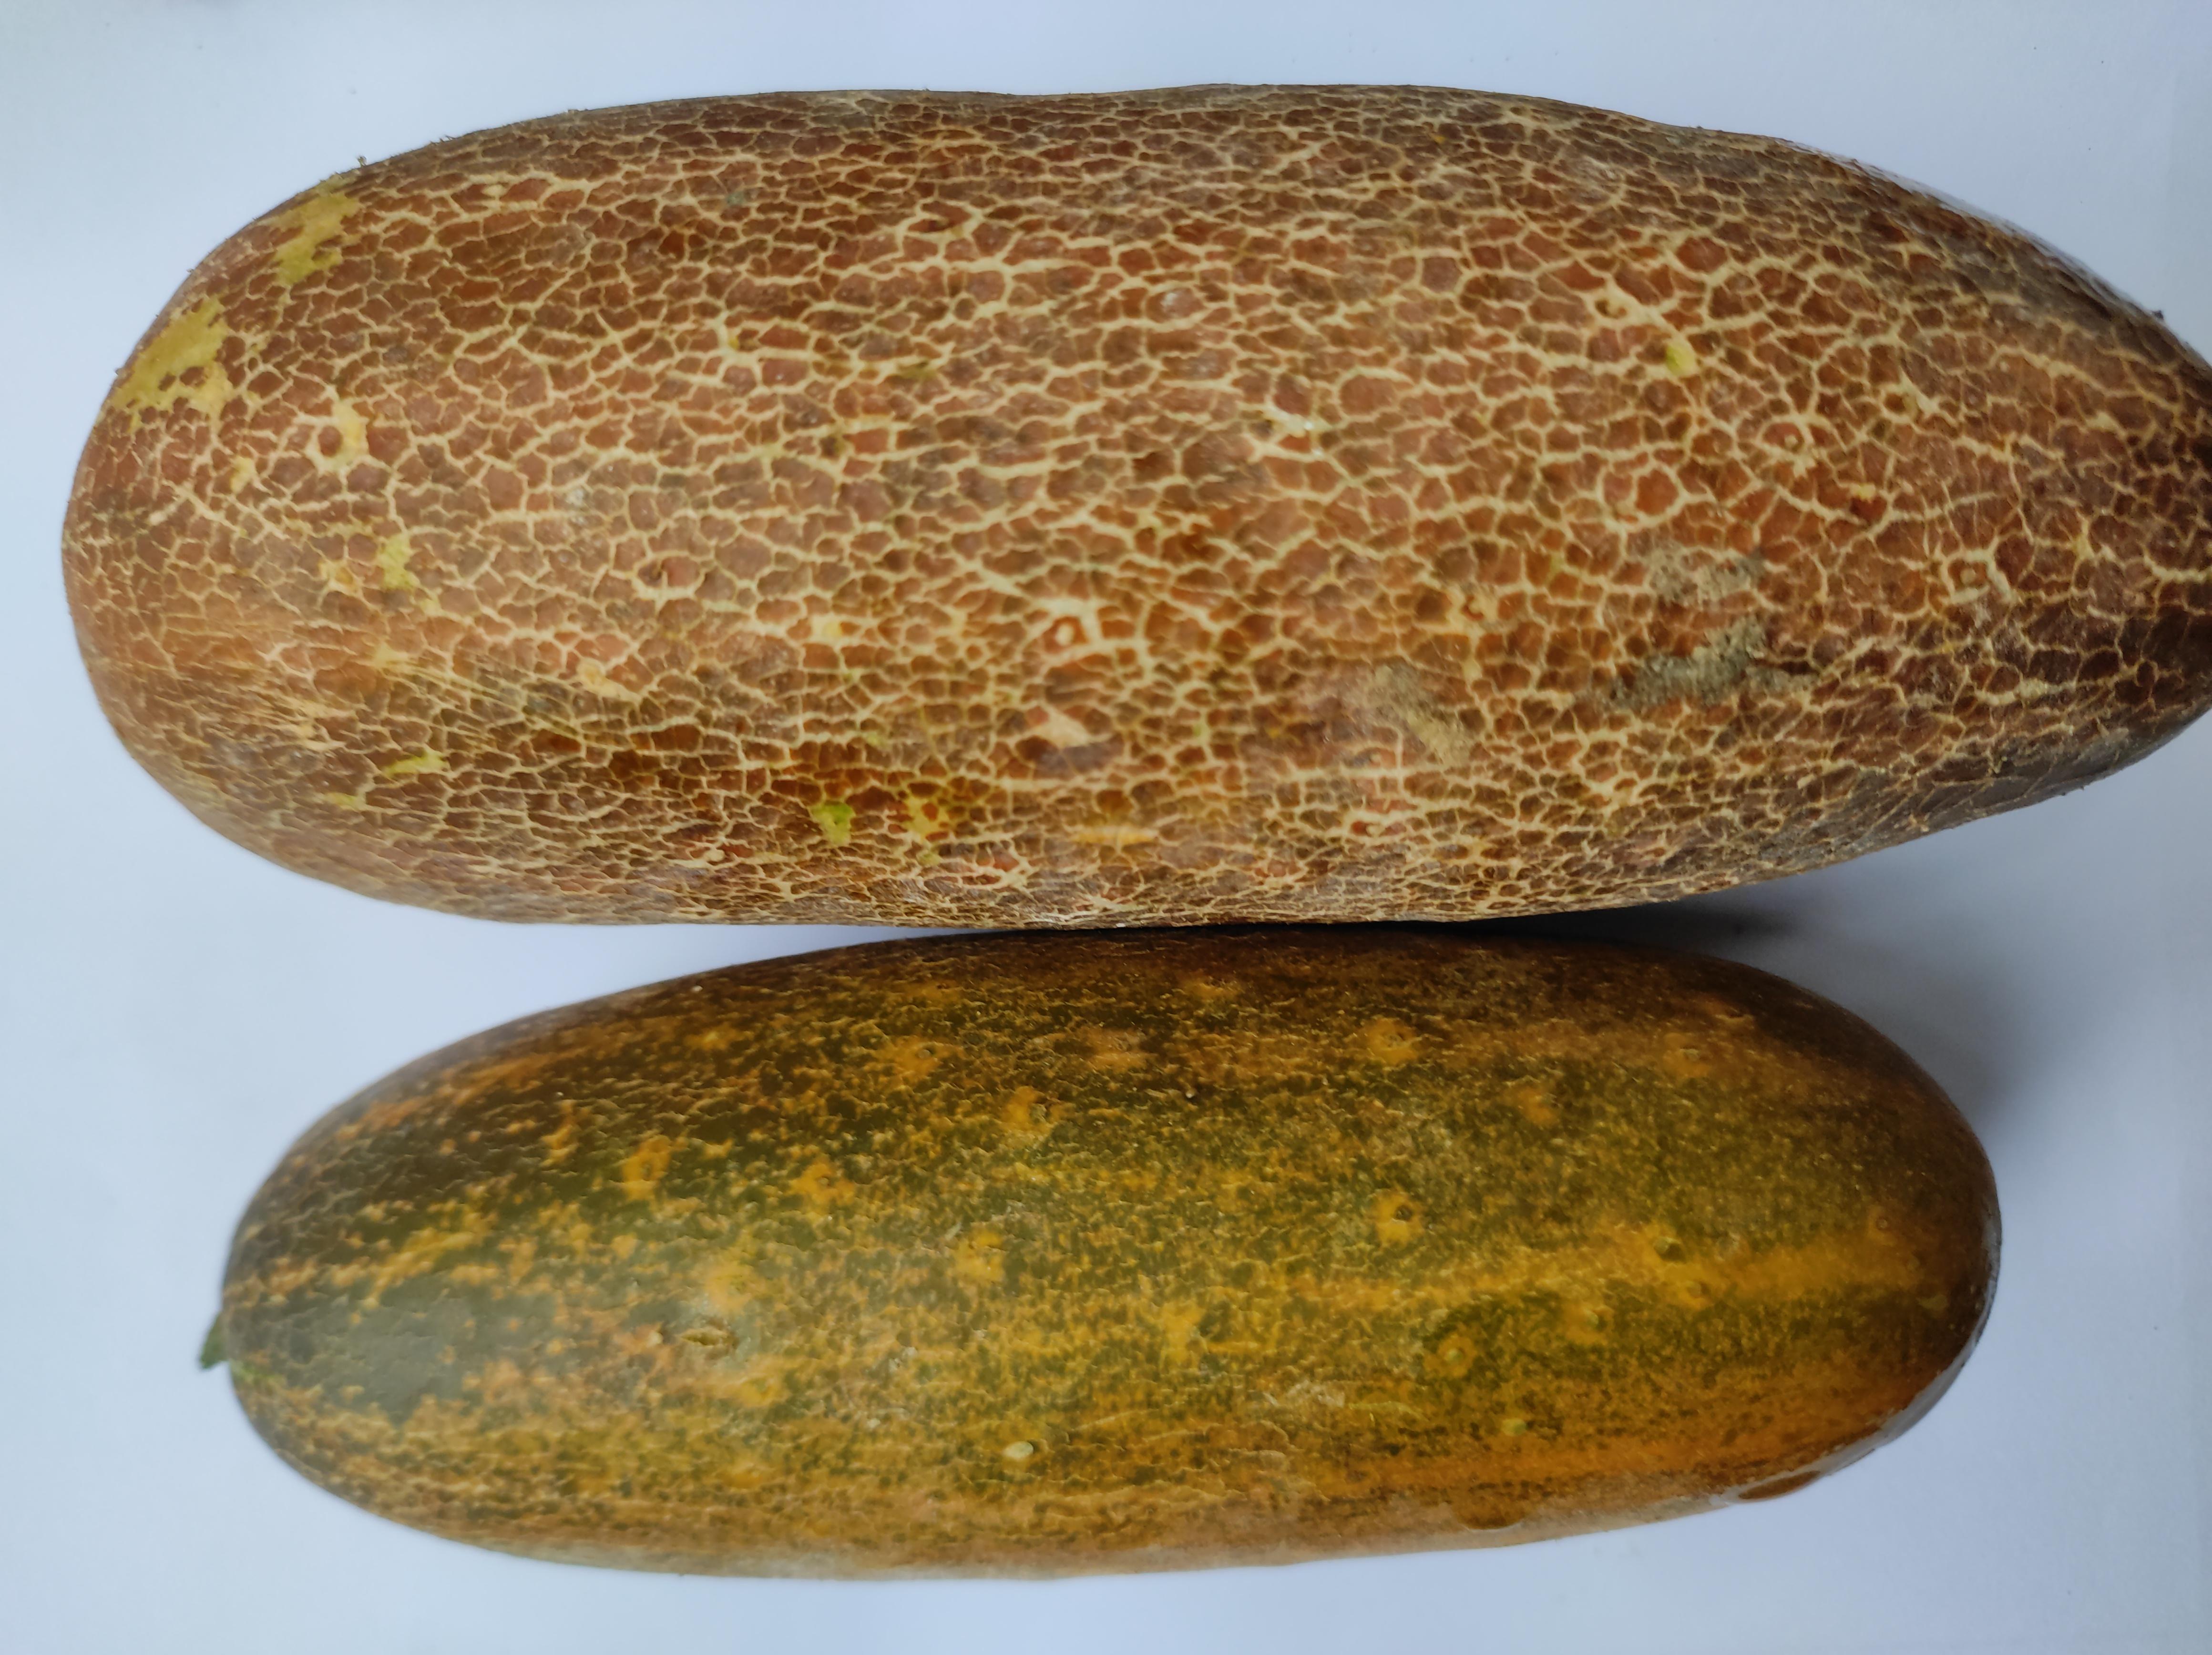
Label: Cucumber